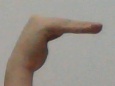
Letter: haa